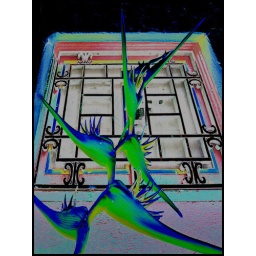
Ornamental plant in front of ornamental window in negatone, Chinese Village, Coral Gables, Florida